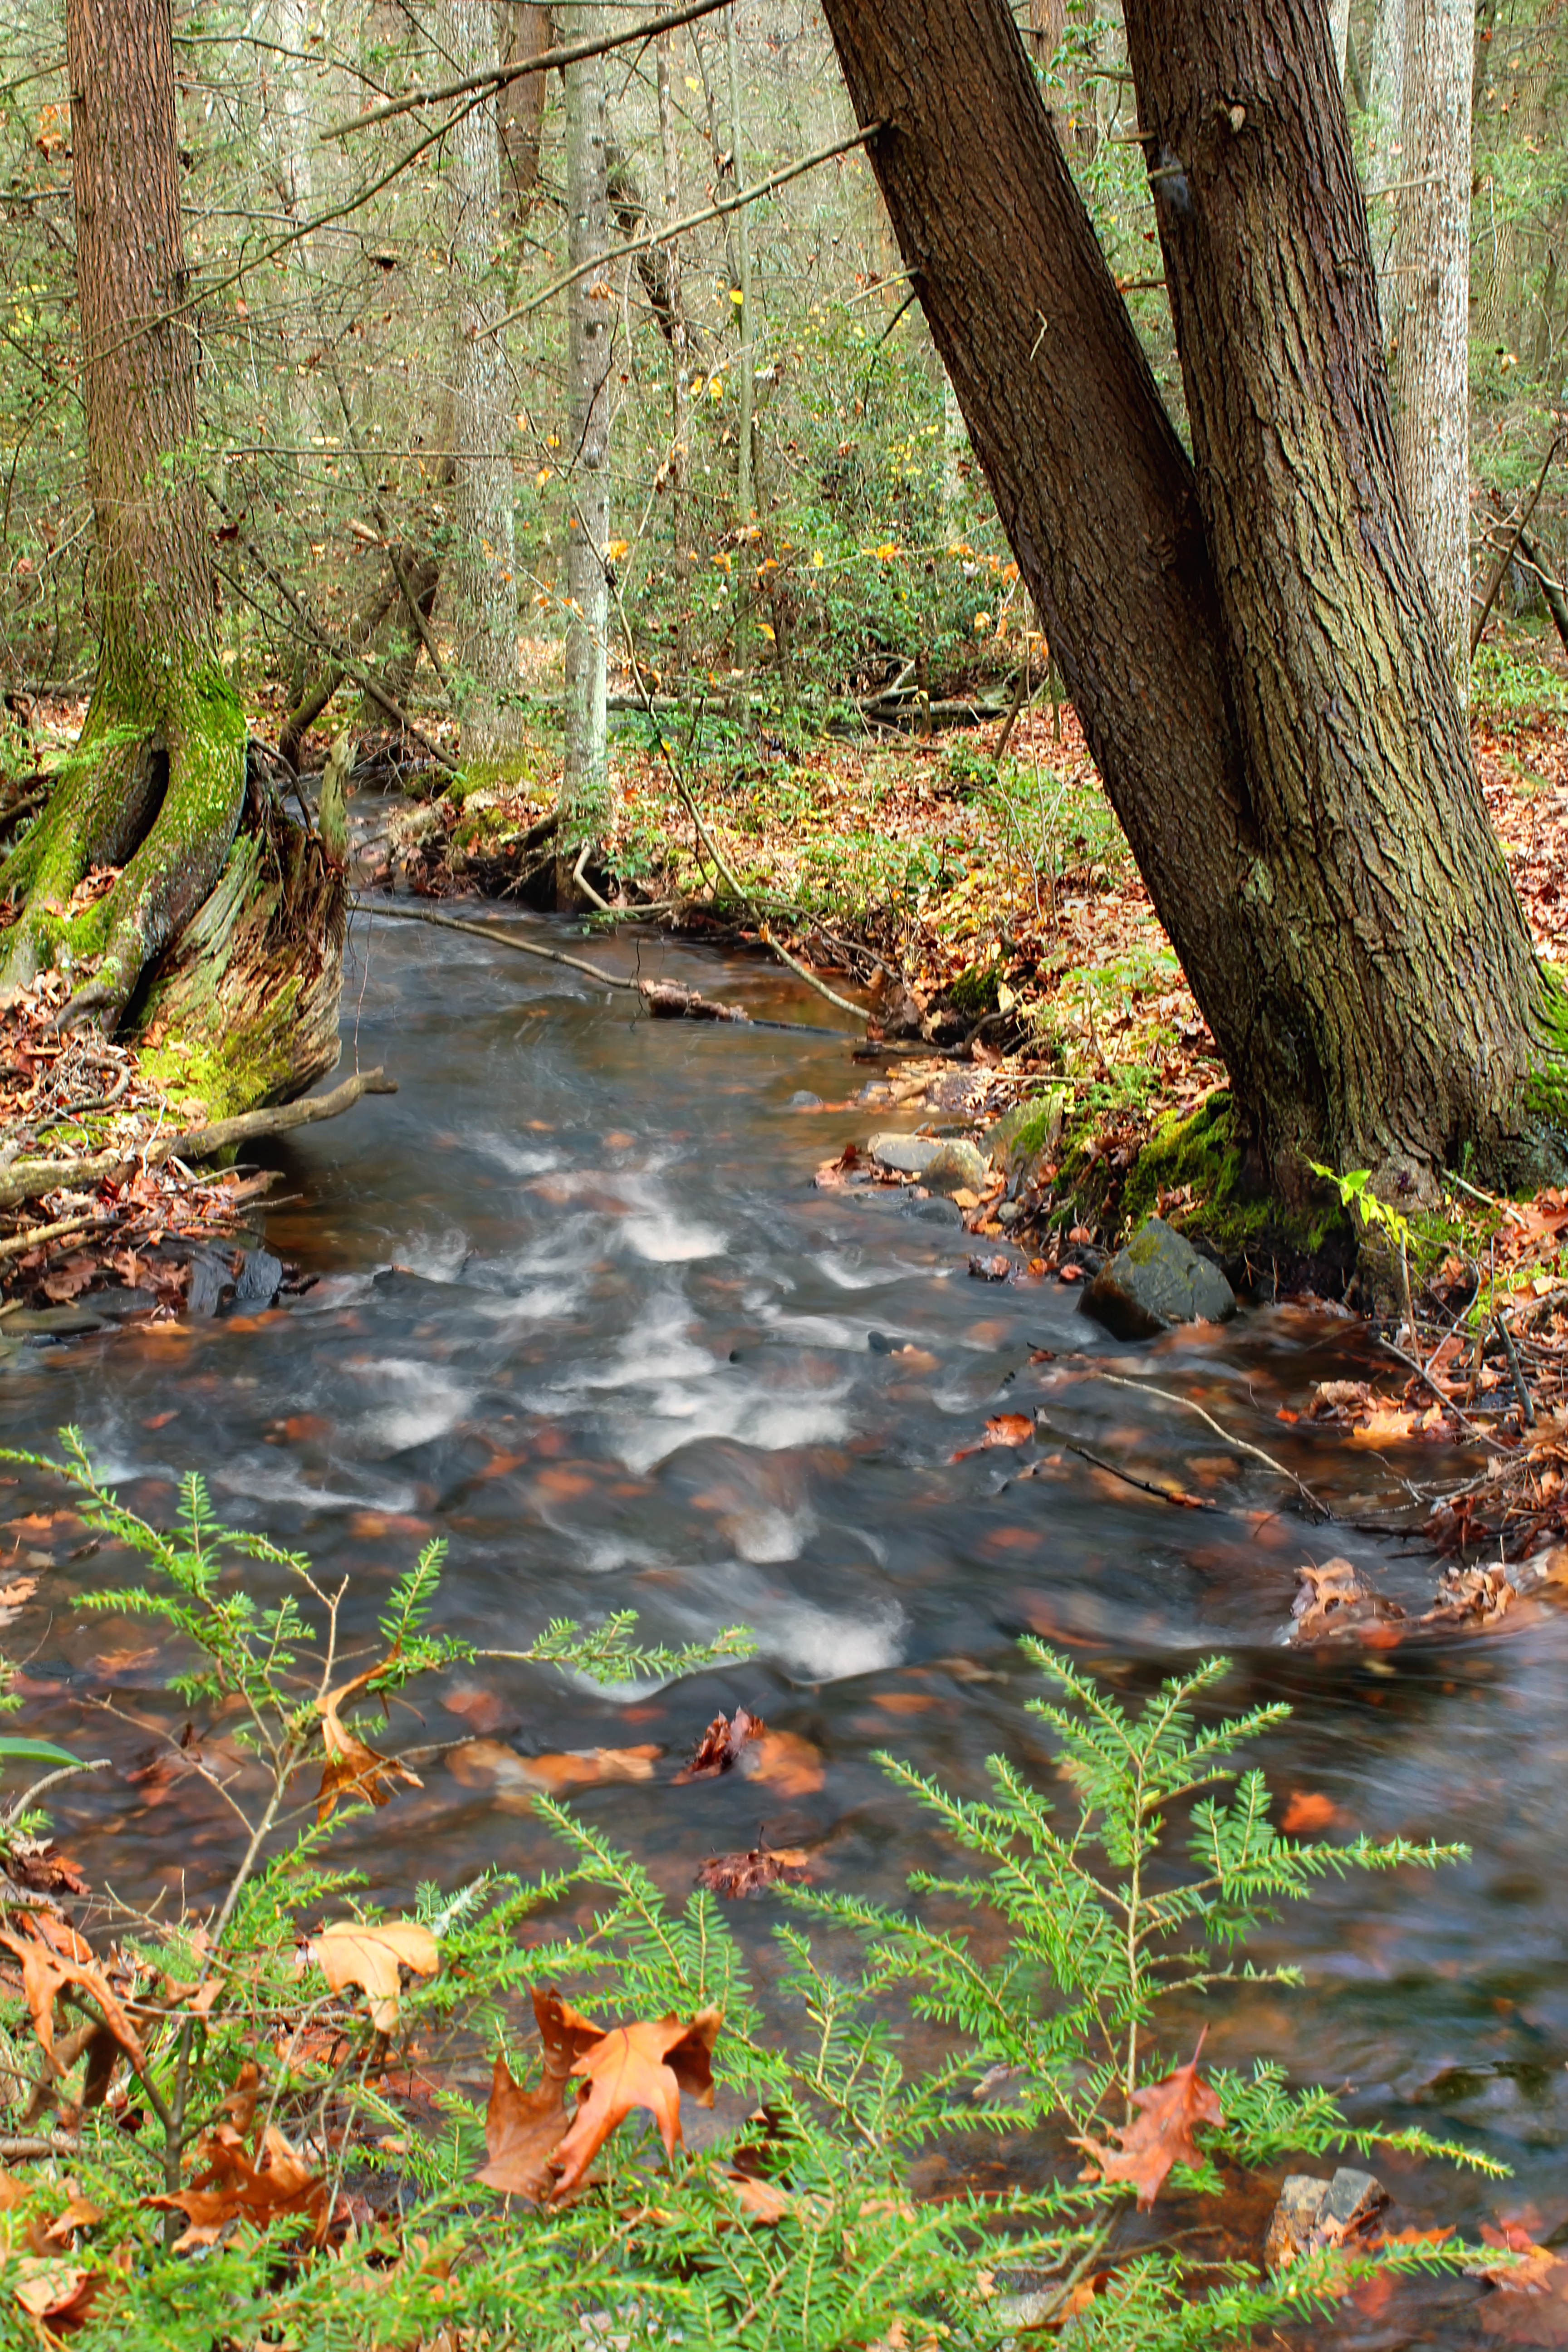
tree, water, nature, forest, creek, wilderness, hiking, trail, leaf, river, pond, stream, jungle, autumn, botany, season, body of water, trees, creativecommons, rainforest, deciduous, wetland, cascades, pennsylvania, adamscounty, michauxstateforest, carbaughrun, carbaughrunnaturalarea, woodland, habitat, ecosystem, watercourse, natural environment, geographical feature, woody plant